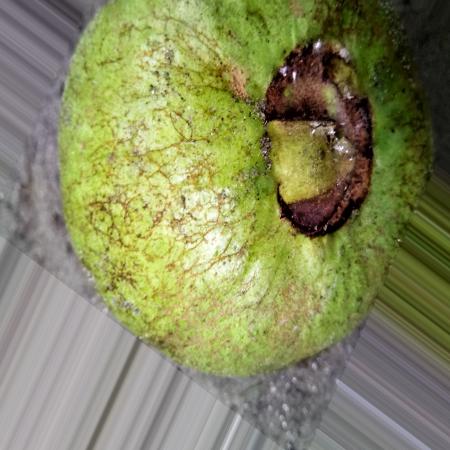
Label: Scab